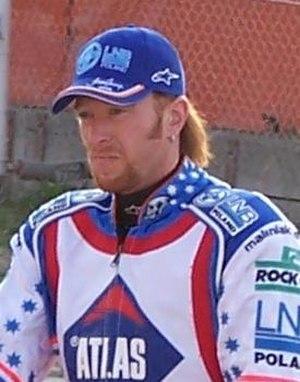
Le Speedway Grand Prix 2006 est la douzième saison de ce type. L'Australien Jason Crump remporte son deuxième titre de champion du monde de speedway après celui gagné en 2004.